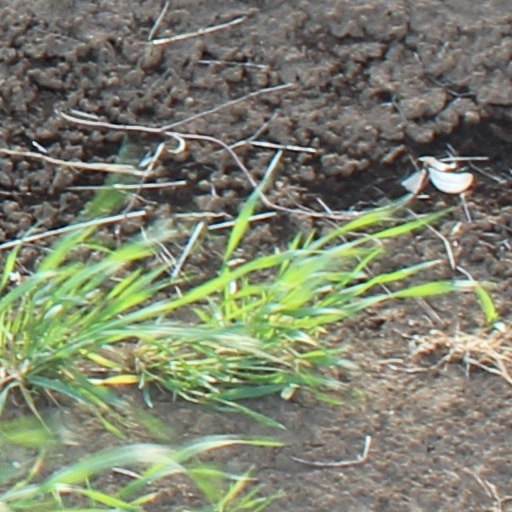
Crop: wheat